Kob

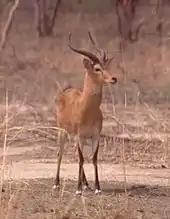
Kob at Côte d'Ivoire

The social and reproductive organization of kob can vary. When in average or low population densities, males establish conventional territories and do not travel much. Adult males try to establish their territories in the best habitat available, which are inhabited by herds of females and their young. Herds are fluid and change in size and structure as individuals travel to find green vegetation. Other males, particularly young males, live in bachelor herds and are segregated from the females by the territorial males. On floodplains, where kob are densely populated, around two-thirds of the territorial males establish traditional territories, while the rest live in clustered territories known as leks. These clusters are sometimes smaller than a single traditional territory. Lek clusters are located on patches of short grass or bare ground within comparably tall grassland. As such, these territories have little to no value other than to the males that reside in them. About eight or 9 of every 10 females visit leks to mate, trading spacing and food for mating success. The kob tends to live in smaller herds consisting of 5 to 15 individual kob, but herds as many as 40+ have been observed. Females and bachelor males live in large herds of up to 2000 and move through the leks, which are surrounded by high-quality grass and are near waterholes and commonly travelled routes.